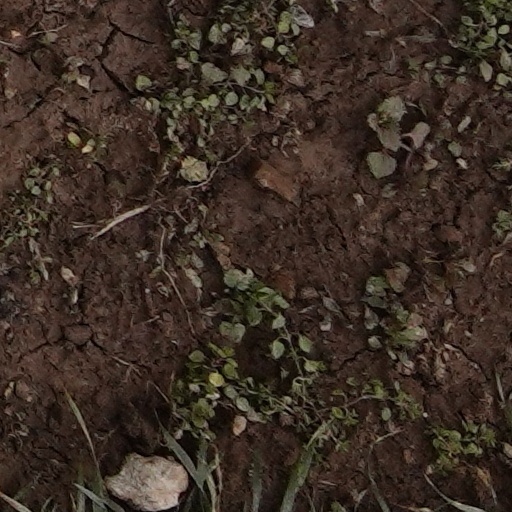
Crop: wheat